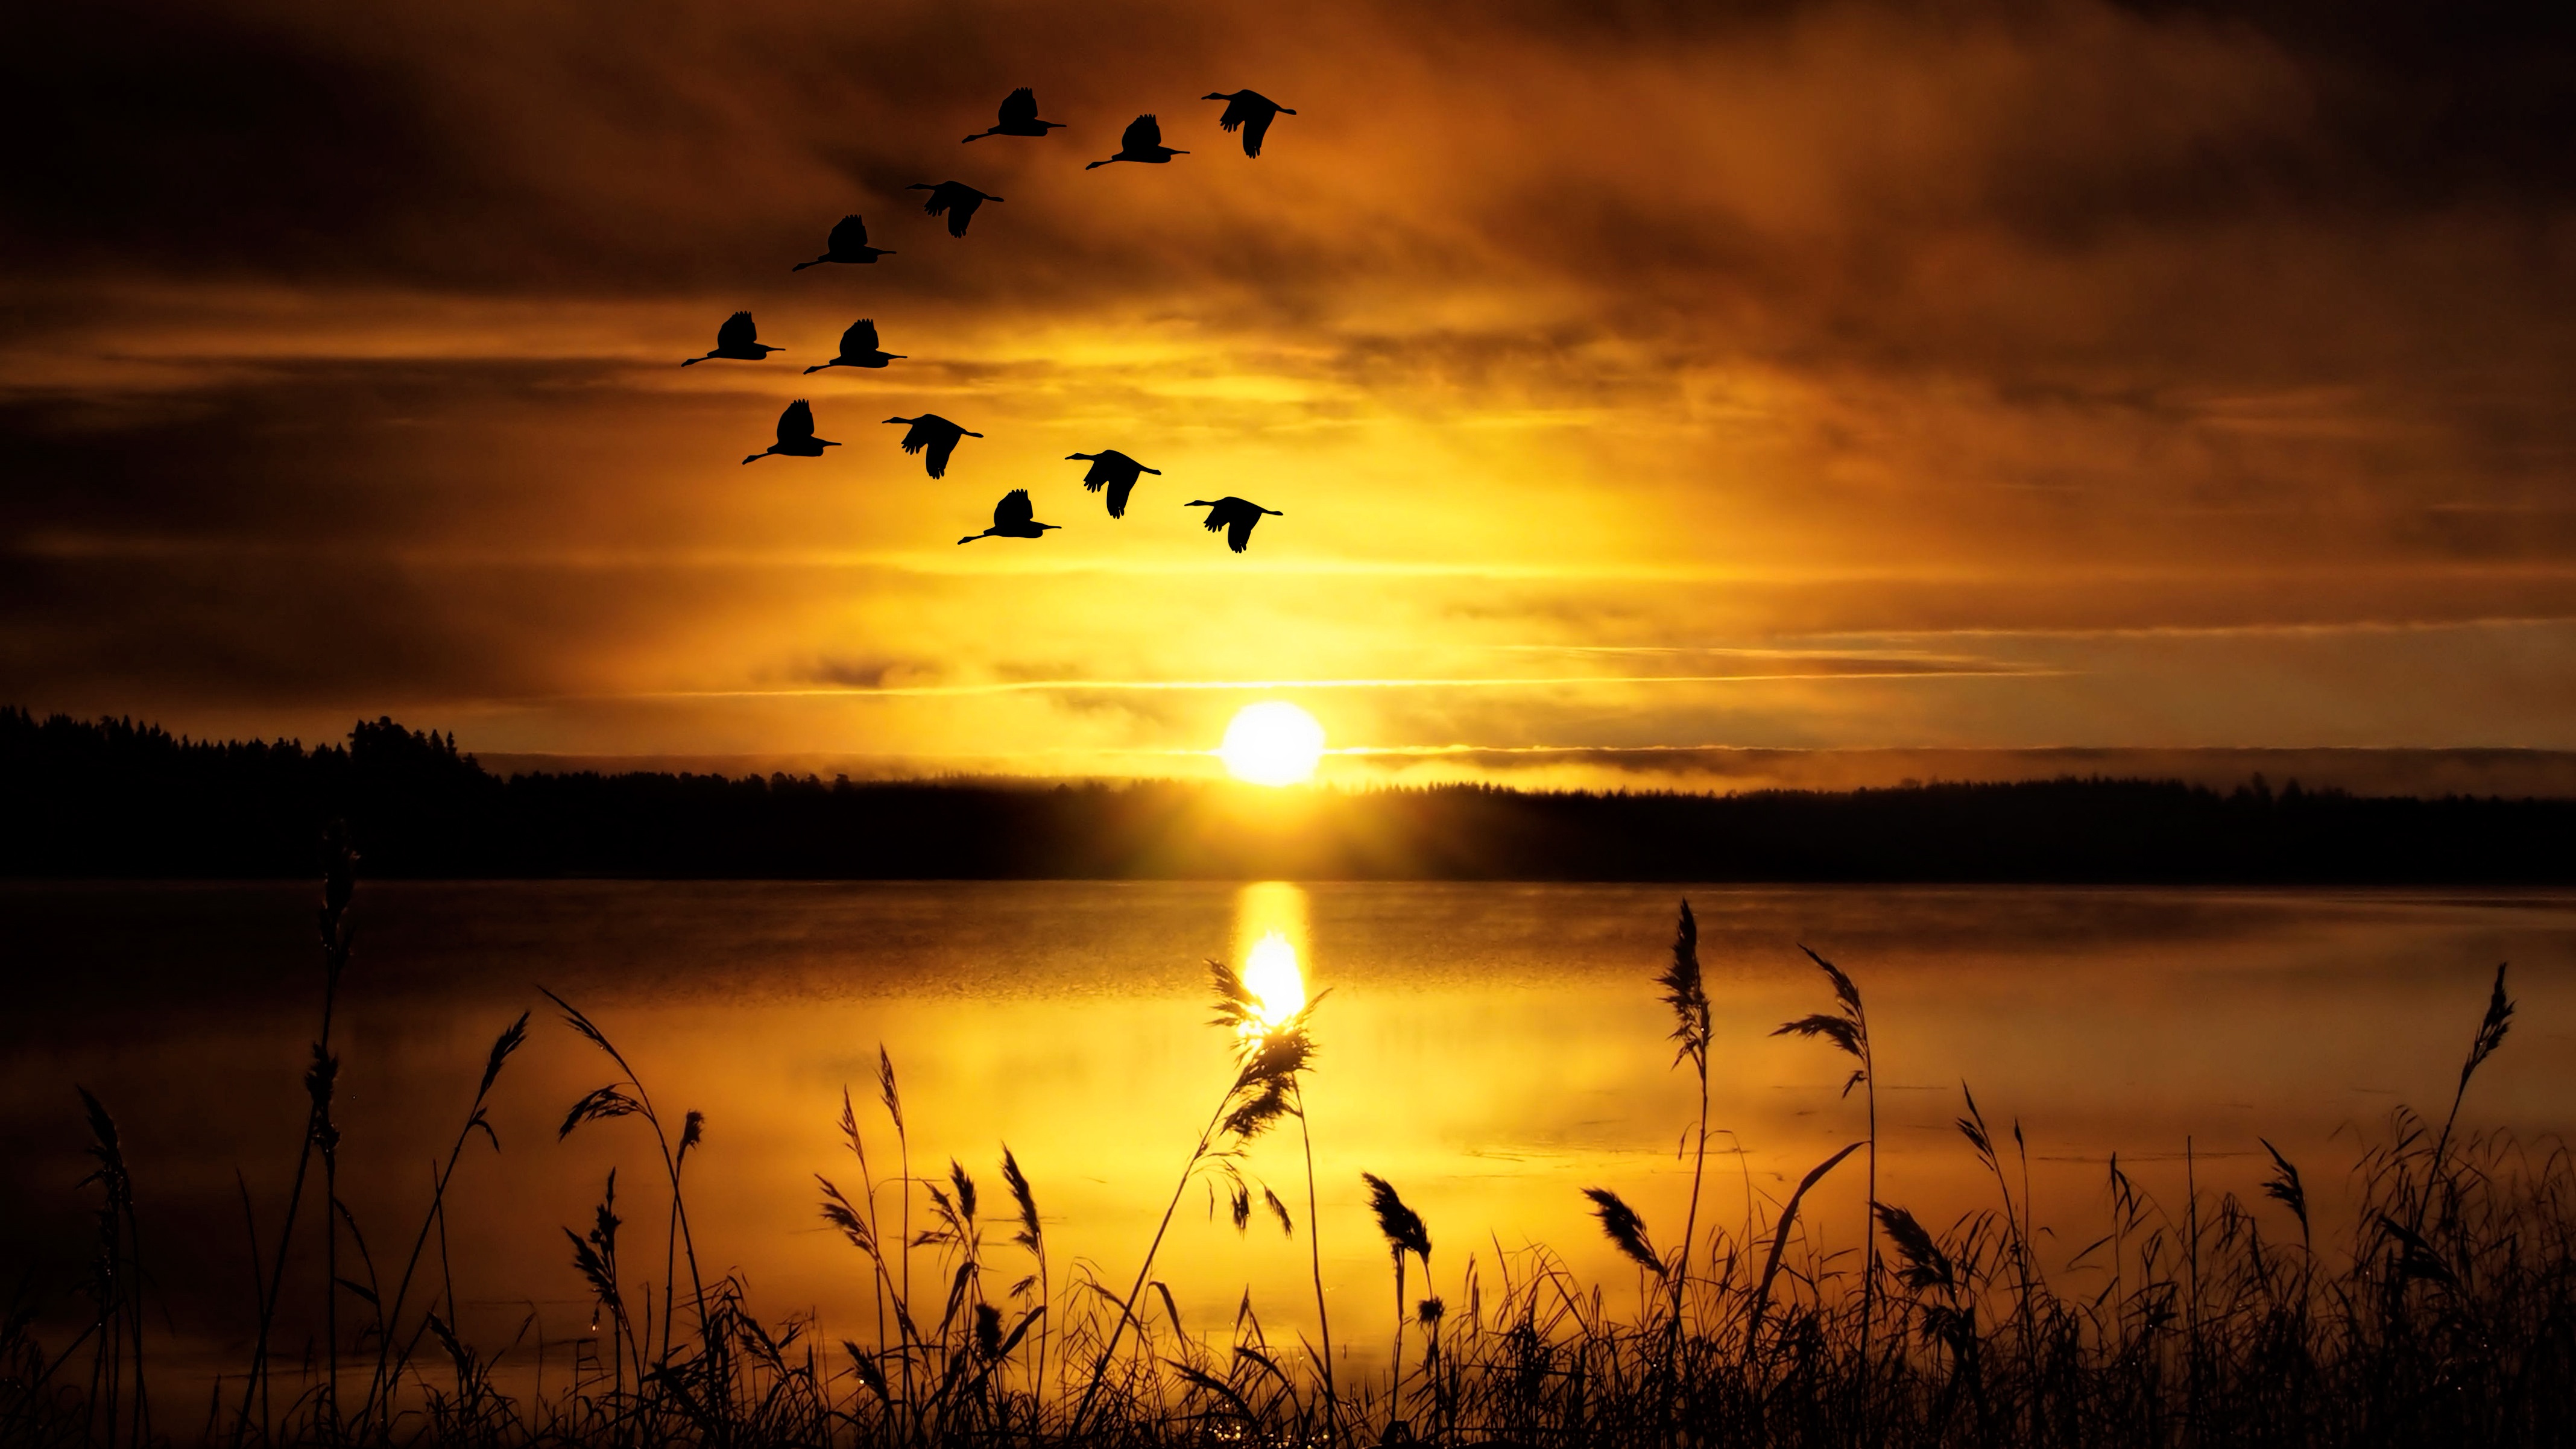
water, nature, cloud, sky, sun, sunrise, sunset, sunlight, morning, lake, dawn, dusk, evening, reflection, birds, abendstimmung, afterglow, evening sky, atmospheric phenomenon, slihouette